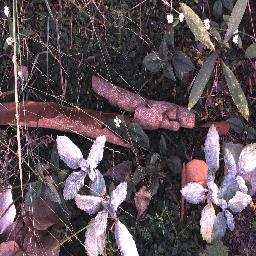
Label: snake_weed